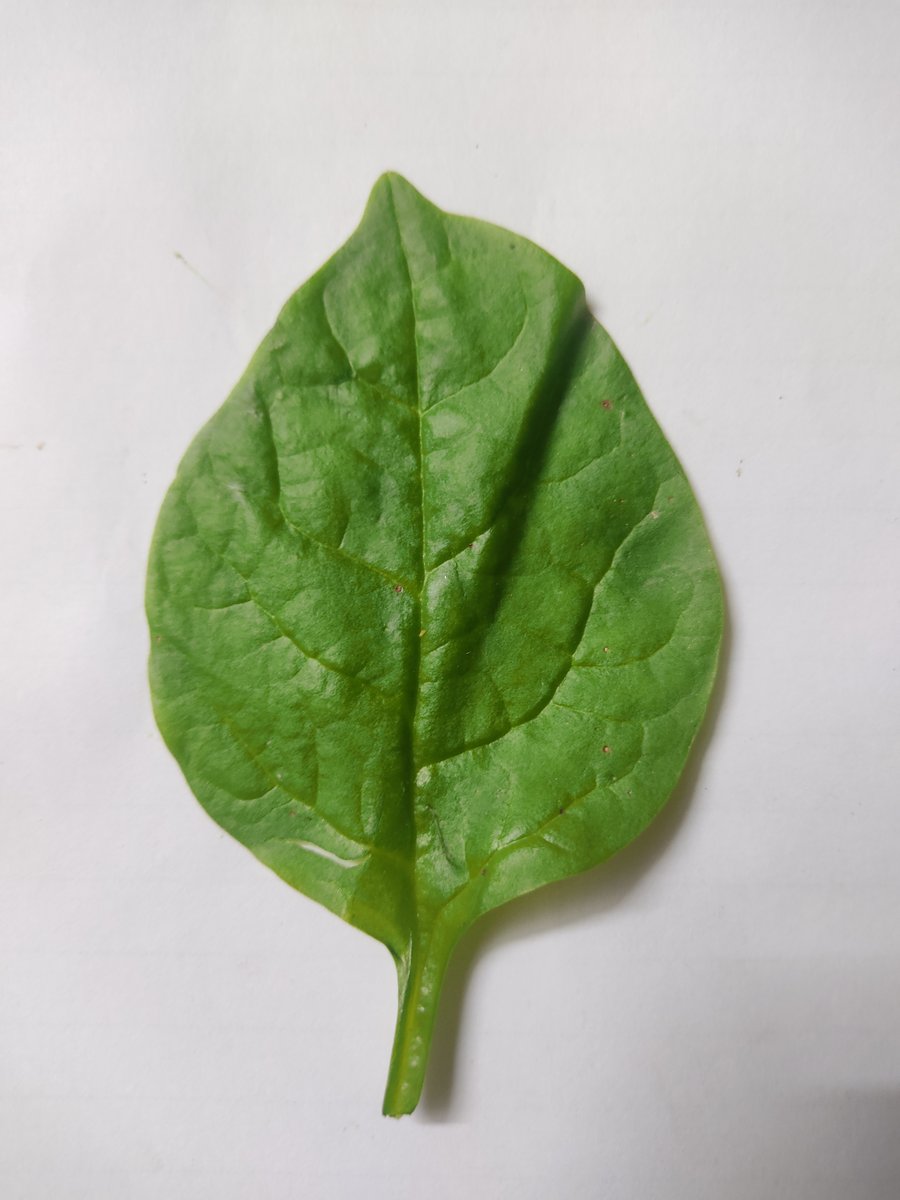
Label: Healthy-Leaf